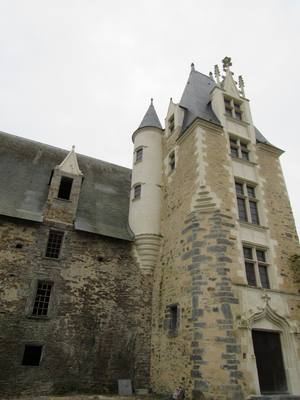
Tour d'escalier sud-ouest du château de la Motte-Glain, après la campagne de restauration de 2017.
Le château de la Motte-Glain est un château de style Louis XII construit à proximité de la commune de la Chapelle-Glain, située dans le département français de la Loire-Atlantique en région Pays de la Loire, à l’ancienne frontière entre le duché de Bretagne et le pays angevin.